Pearl Brewing Company

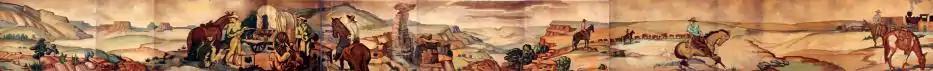

It is not uncommon to see beers named after the towns where they were brewed. For example, Texas' own Shiner is brewed in Shiner, Texas.